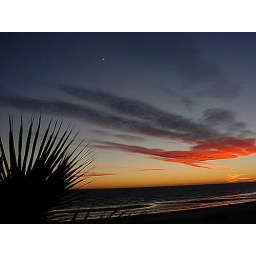
Sunset with small Palm tree to the left just outside our beach house in Mexico,